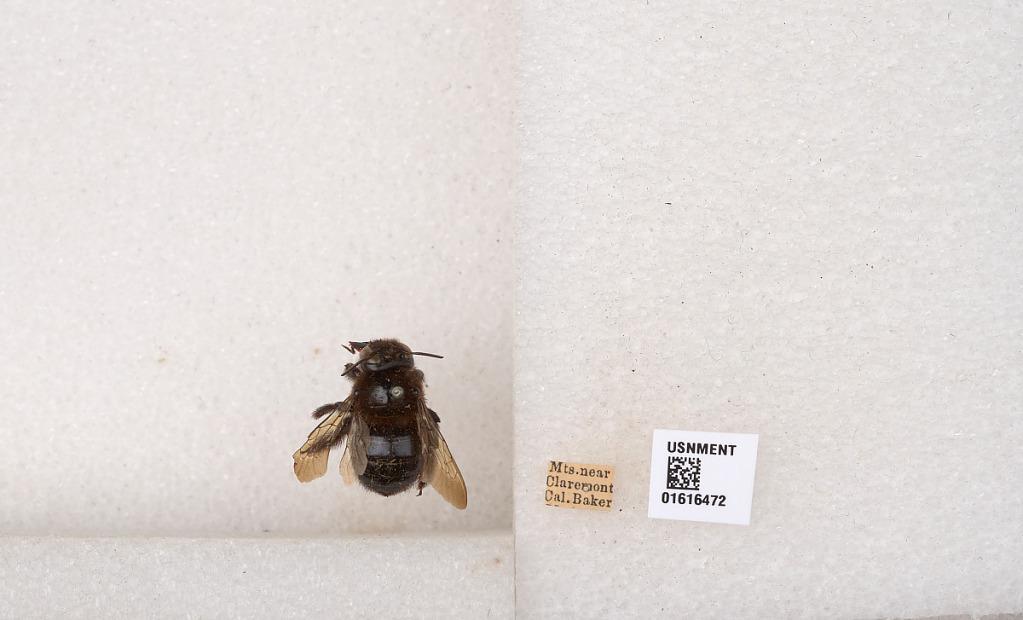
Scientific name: Xylocopa (Notoxylocopa) tabaniformis parkinsoniae Cockerell
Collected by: Baker
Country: United States
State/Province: California
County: Los Angeles
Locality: Mountains near Claremont
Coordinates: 34.0967, -117.72